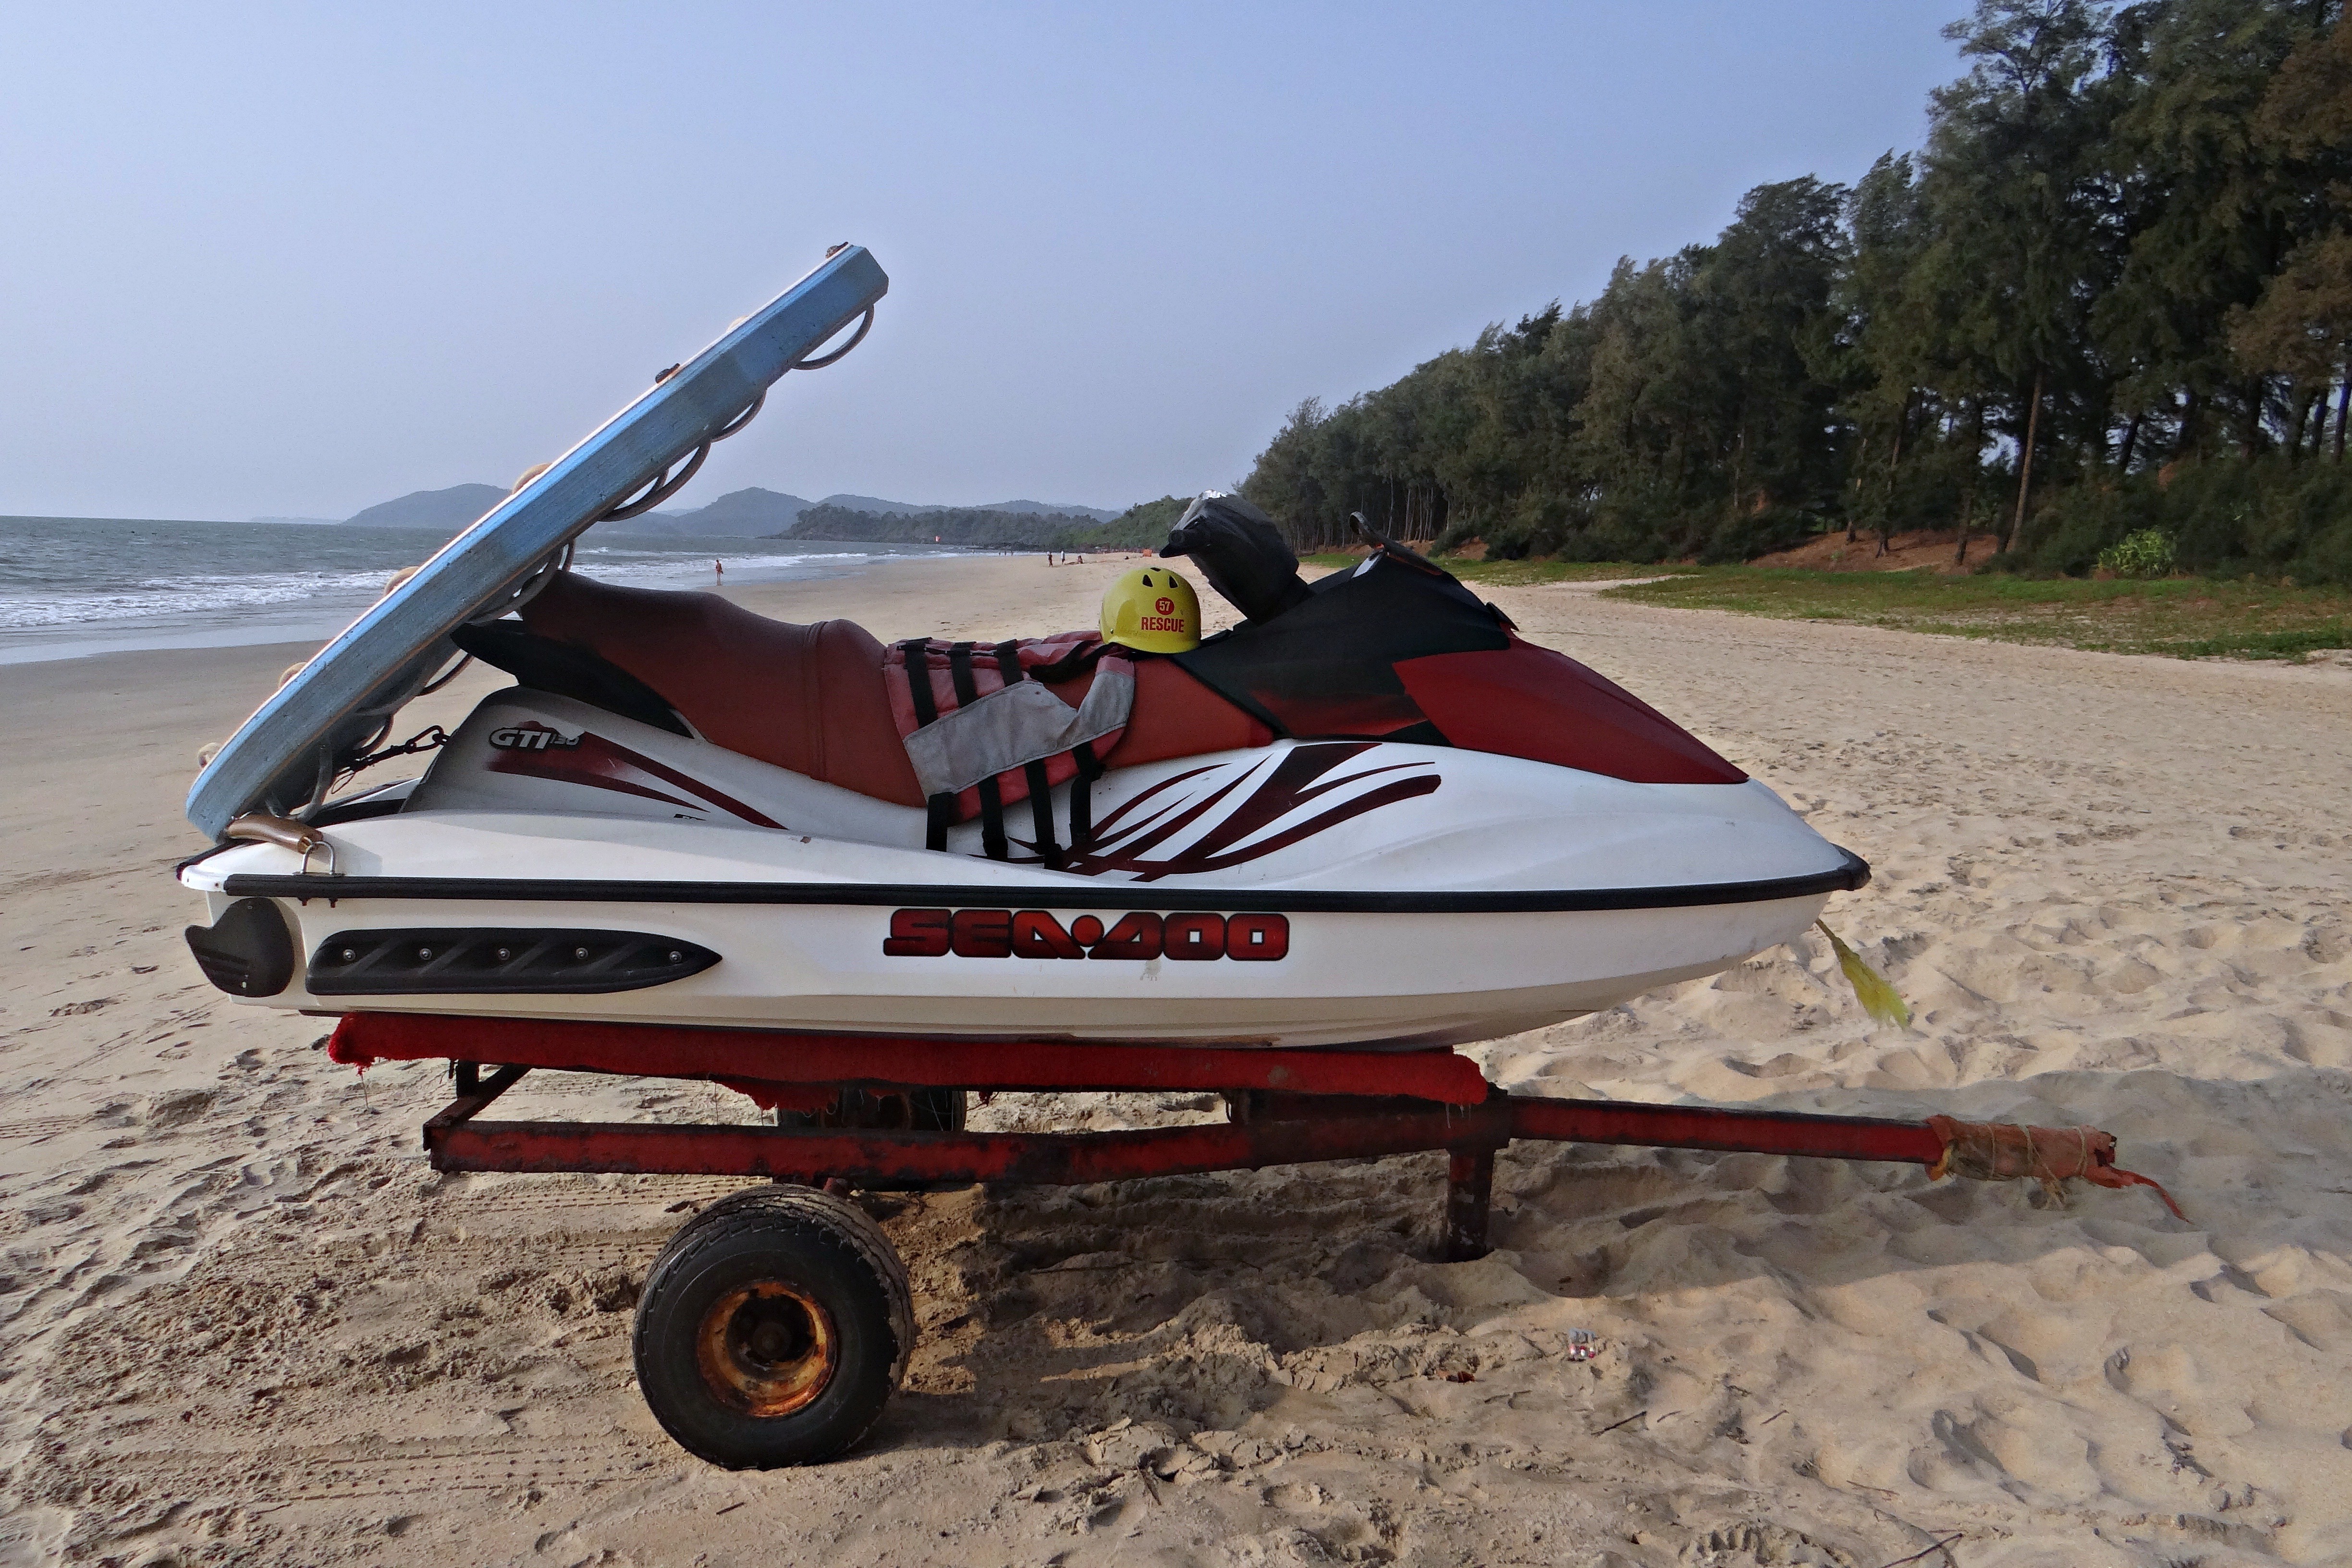
beach, sea, forest, sand, boat, jet, vehicle, ride, speed, motorboat, sports, boating, ski, india, watercraft, motorsport, ecosystem, goa, water sport, jet ski, arabian sea, water scooter, monoplane, outdoor recreation, skiff, watercraft rowing, powerboating, personal water craft, bass boat